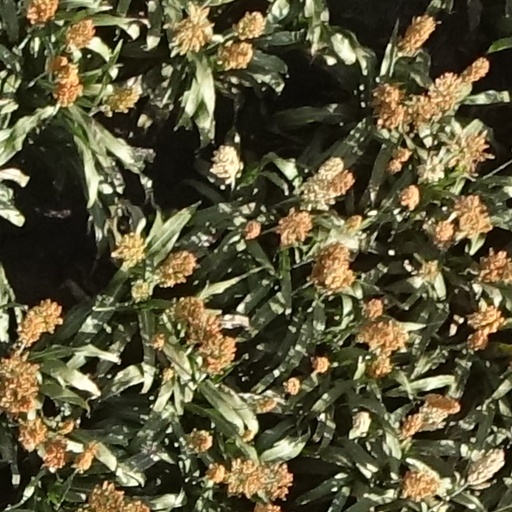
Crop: sorghum